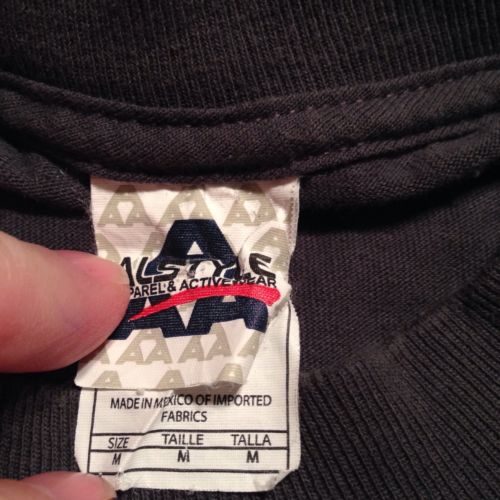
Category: toaster